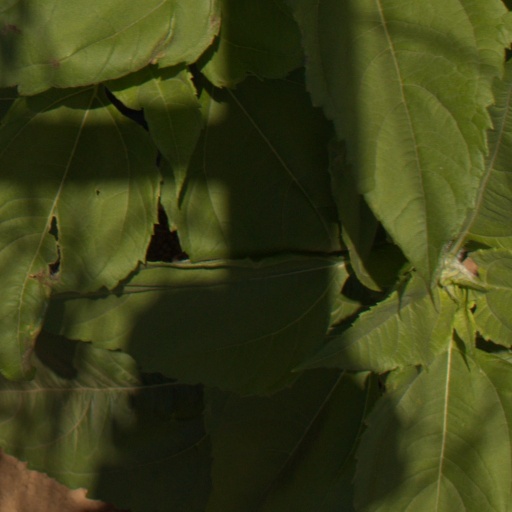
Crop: Jerusalem artichoke